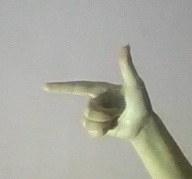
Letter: yaa